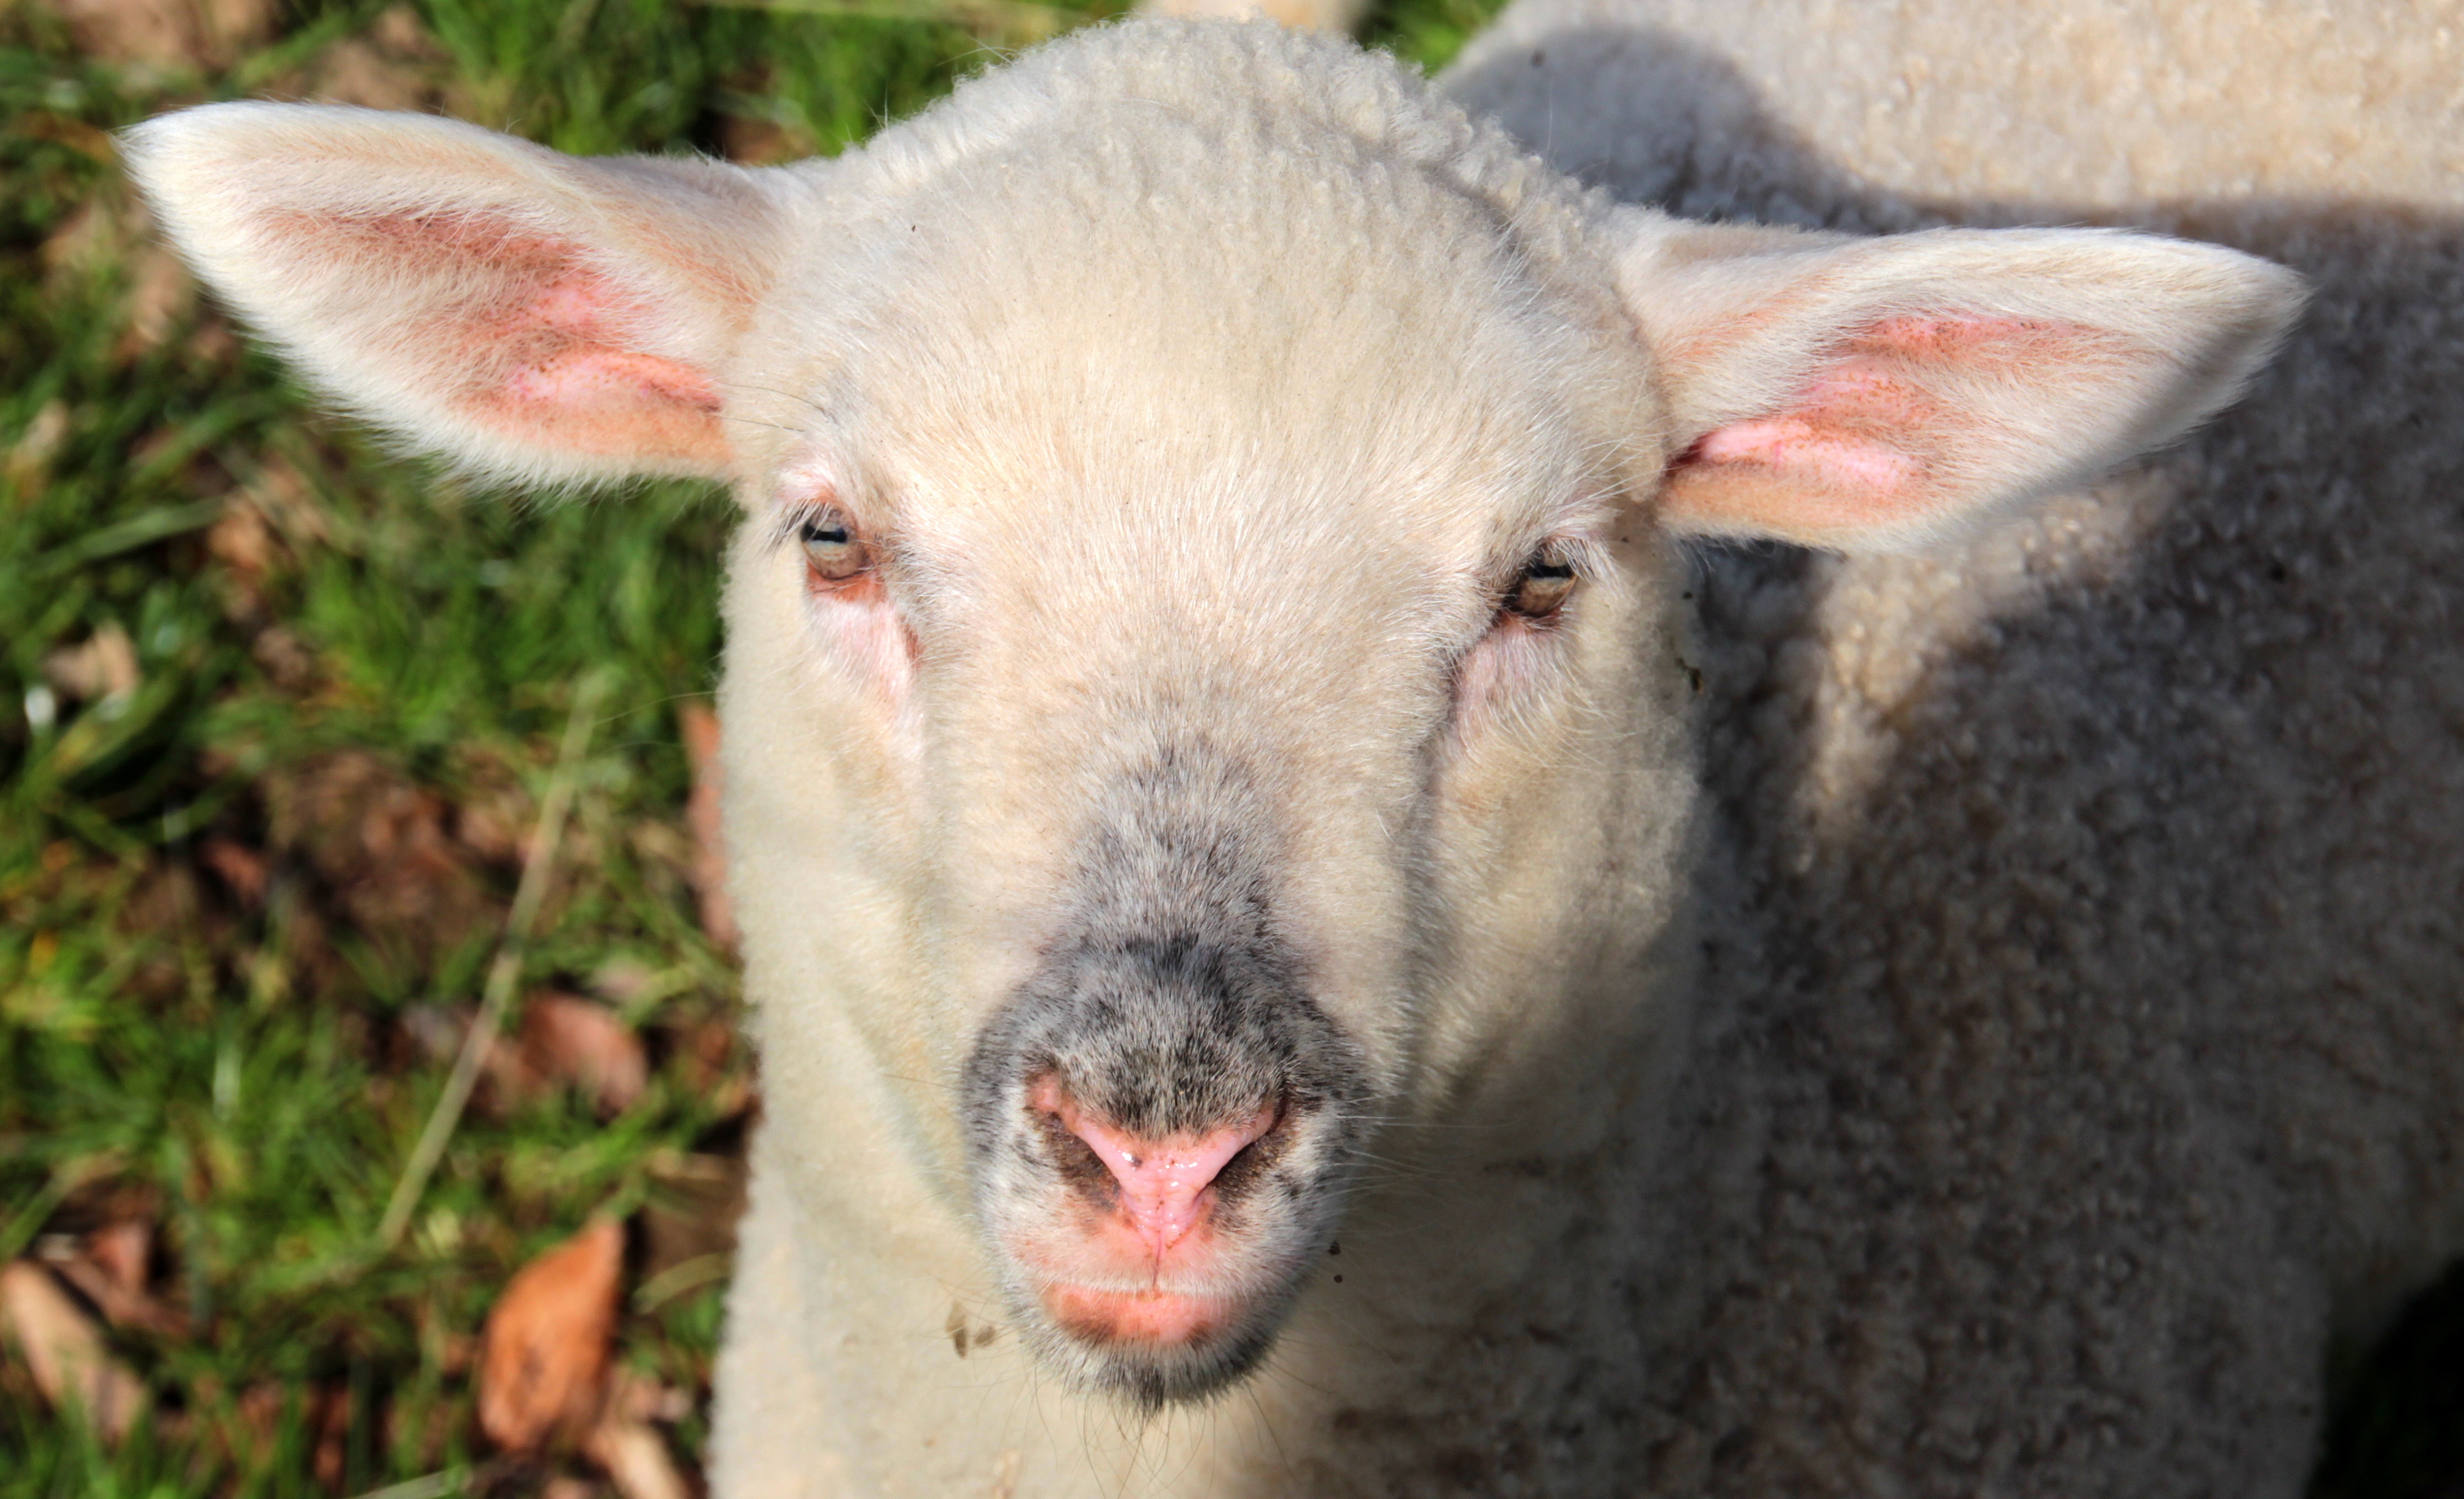
nature, outdoor, white, sweet, wildlife, spring, sheep, mammal, fauna, lamb, snout, animals, vertebrate, sheeps, pig, sch fchen, domestic pig, pig like mammal